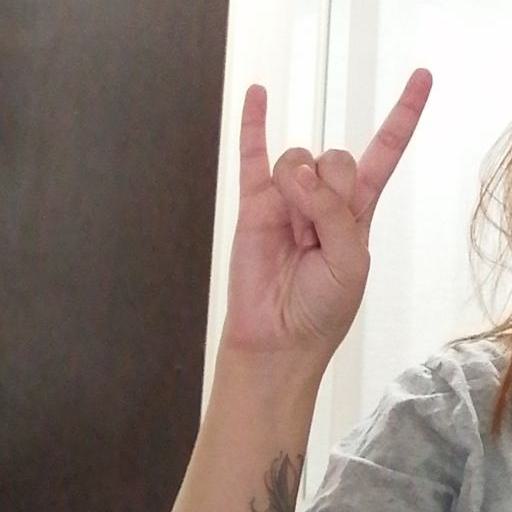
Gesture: rock